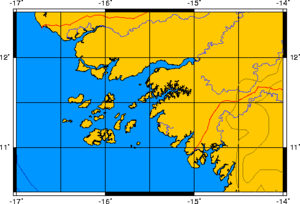
Les Bijago sont une population d'Afrique de l'Ouest établie principalement sur les îles de l'archipel des Bijagos, au large des côtes de la Guinée-Bissau.